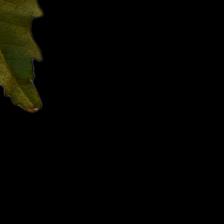
Plant: Neem